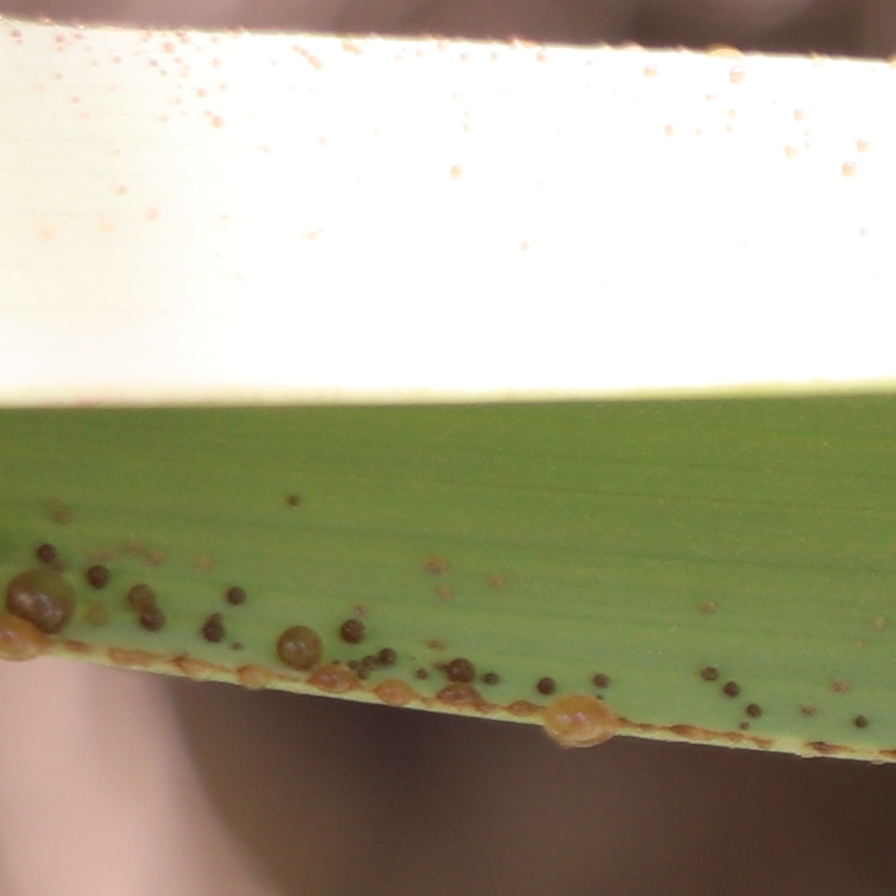
Label: Dubas